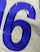
Number: 6